BR Standard Class 7 70013 Oliver Cromwell

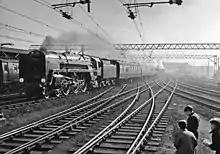
The "Broadsman" hauled by 70013 passes through Stratford in April 1958

One of 55 of the Standard Class 7, "Oliver Cromwell" was built at Crewe Works, being completed on 30 May 1951. 70013 was initially allocated to Norwich depot (BR shed code 32A) on the Eastern Region of British Railways and employed on London Liverpool Street to Norwich expresses. Some of the Norwich diagrams (the day's operating schedule for a locomotive) required two return trips a day to London totalling 460 miles. The introduction of the Britannia Pacifics revolutionised express services in East Anglia.